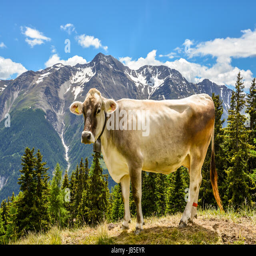
cow in the snowy mountains